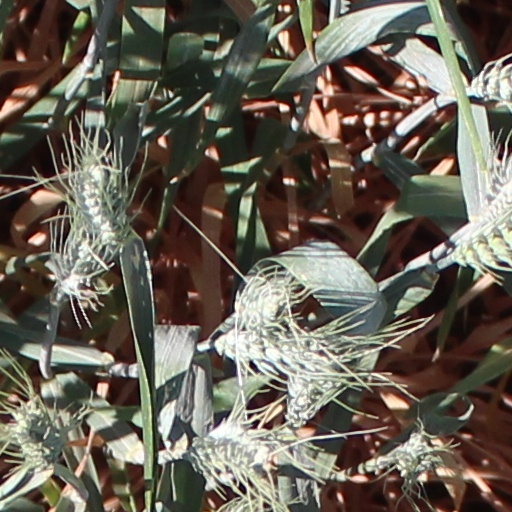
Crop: wheat